Yésica Toscanini

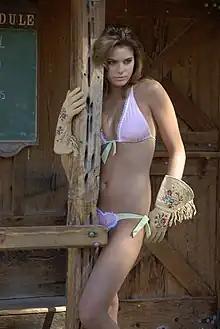
Toscanini at a photo shoot in Tucson, Arizona

Yésica Toscanini (born 26 March 1986) is a professional Argentine fashion model. She was born in Junín, Argentina.